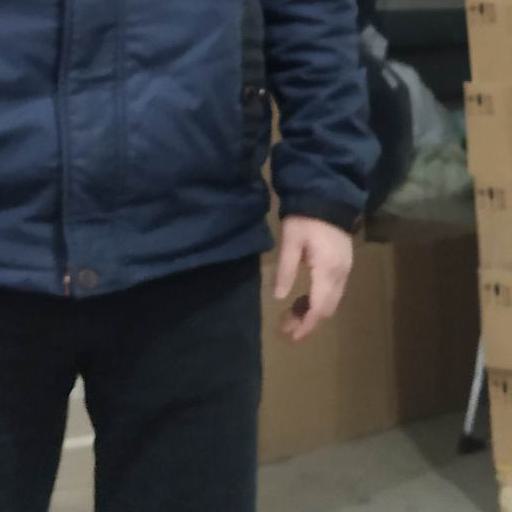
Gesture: no_gesture